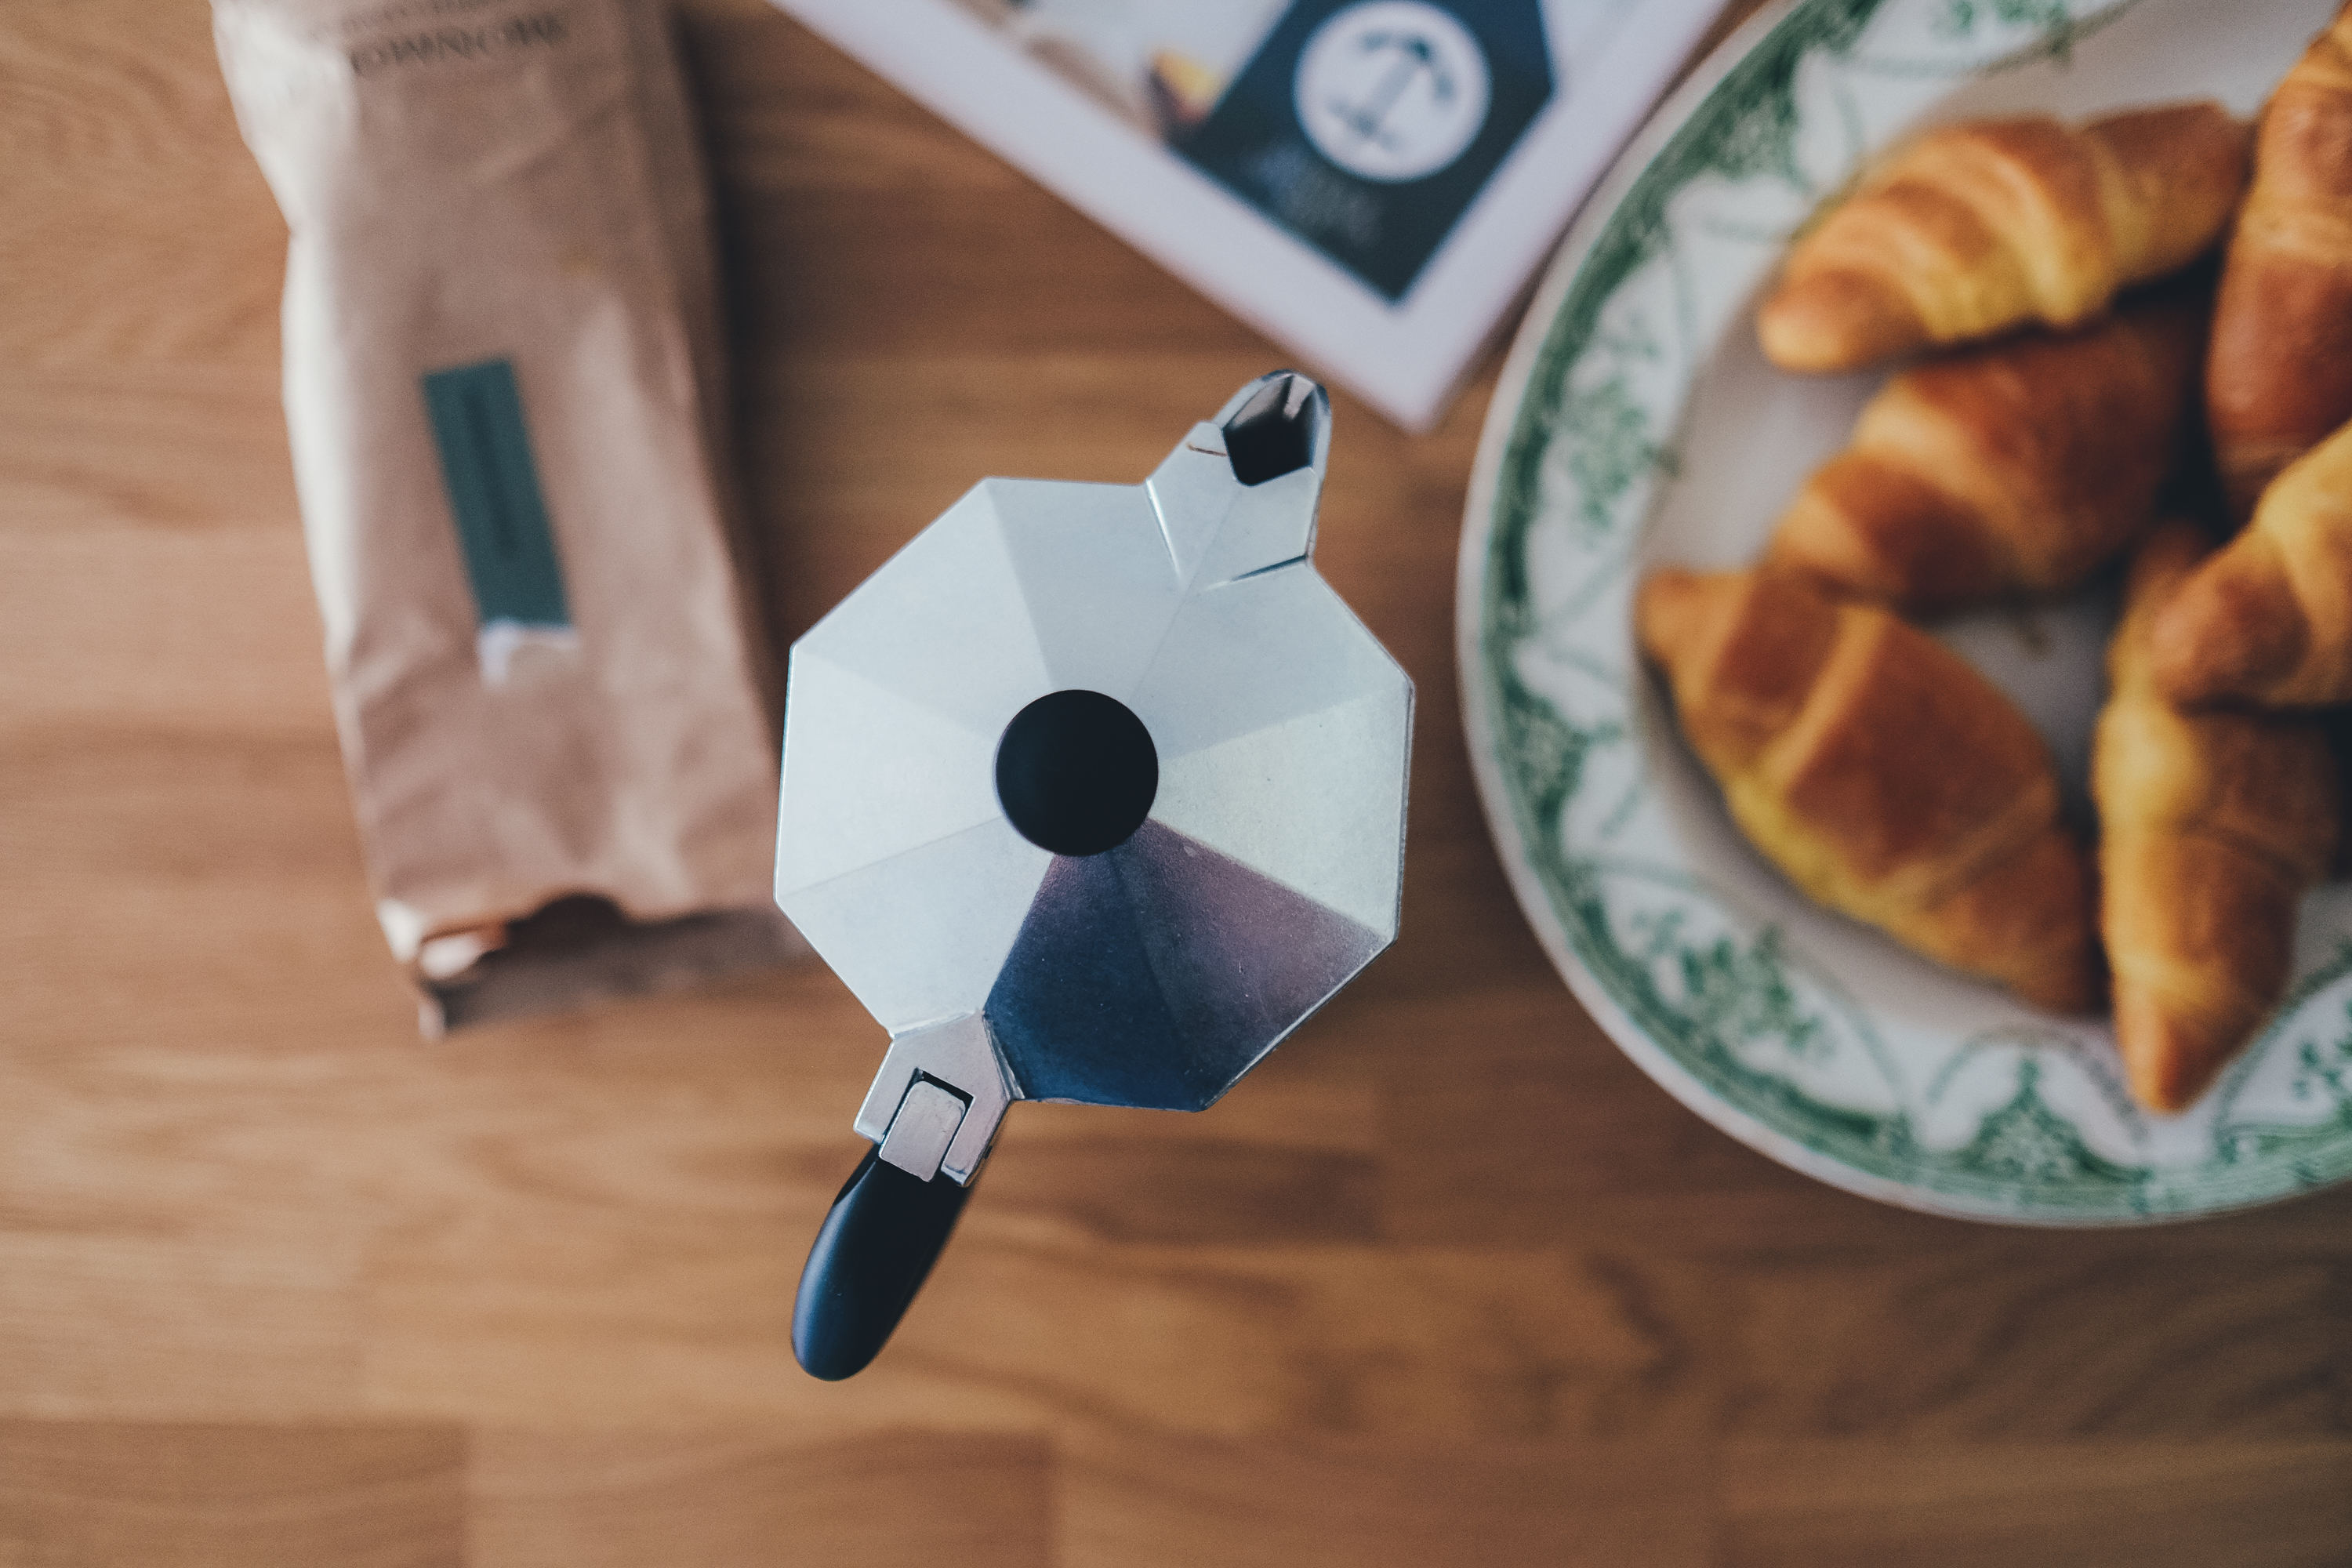
coffee, shop, food, breakfast, croissant, baking, dessert, bakery, coffee pot